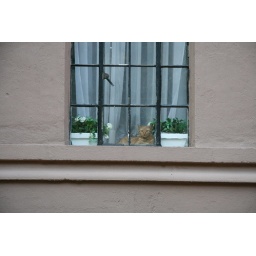
14 - cat in window on Marlborough